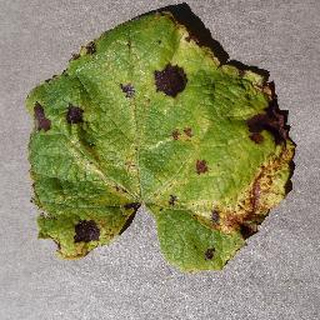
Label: grape_leaf_blight